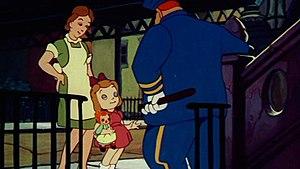
Famous Studios est la branche animation du studio de production et de distribution américain Paramount Pictures. Elle a existé de 1942 à 1967.